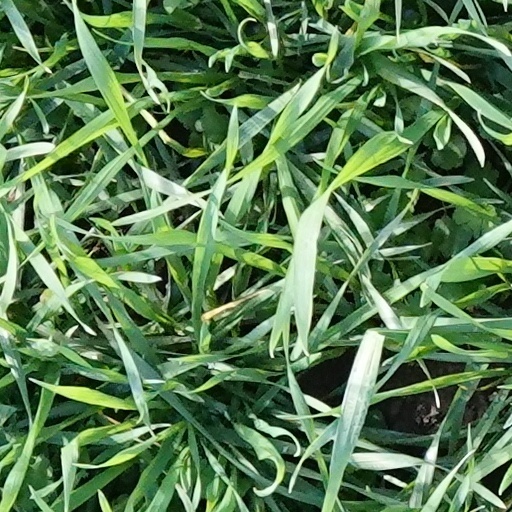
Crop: wheat